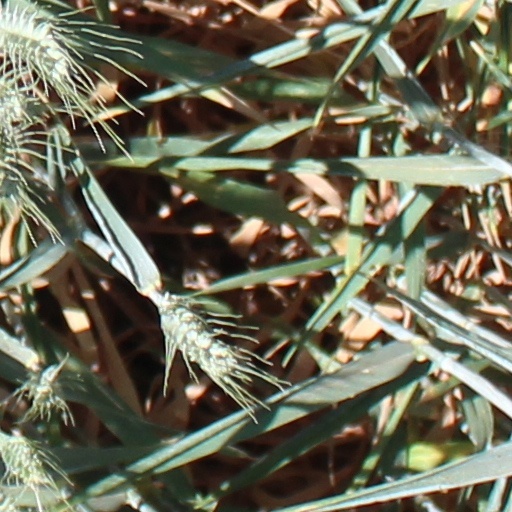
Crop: wheat